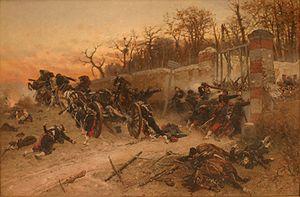
L'histoire de Boulogne remonte à un bac antique et un franc-alleu réunissant Issy et Vanves, le fief Baudoin, mais commence en tant que paroisse autonome en 1330. Relevant d'une censive distincte de celle de Billancourt depuis 1109, Boulogne-la-Petite était un village viticole fondé, à partir d'un hameau de bûcherons, les Mesnuls-lès-Saint-Cloud, et sa chapelle Saint Gemme, par détachement de la paroisse d'Auteuil, l'année de l'institution du pèlerinage à l'église Notre Dame de Boulogne sur Seyne. L'installation des résidences royales à Longchamp après les destructions de la guerre de Cent Ans puis à Versailles et Saint-Cloud après la Fronde, la construction des routes y conduisant ont fait surgir à Boulogne des faubourgs de blanchisseurs au service des courtisans allant ou revenant de Paris ou installés dans leurs villégiatures qu'ils firent alors construire autour du village à l'instar de l'ancienne manse de Billancourt.